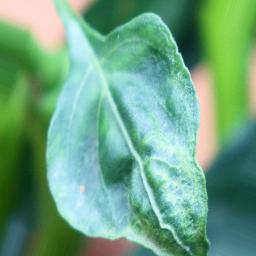
Label: mites_and_trips